Roberto Stellone

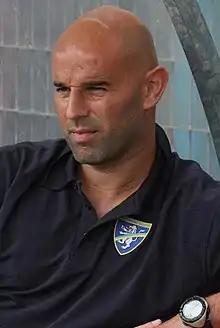
Stellone in 2012

Roberto Stellone (born 22 July 1977) is an Italian football manager and former footballer who played as a forward. He is the head coach of club Vis Pesaro.